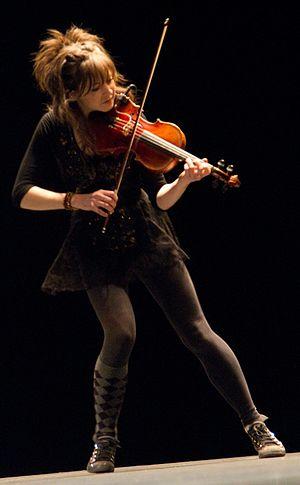
Lindsey Stirling est une violoniste, artiste performeuse et compositrice américaine (février 2012).
Lindsey Stirling, née le 21 septembre 1986 à Santa Ana, dans le comté d'Orange, en Californie, est une violoniste, artiste performeuse et compositrice américaine.